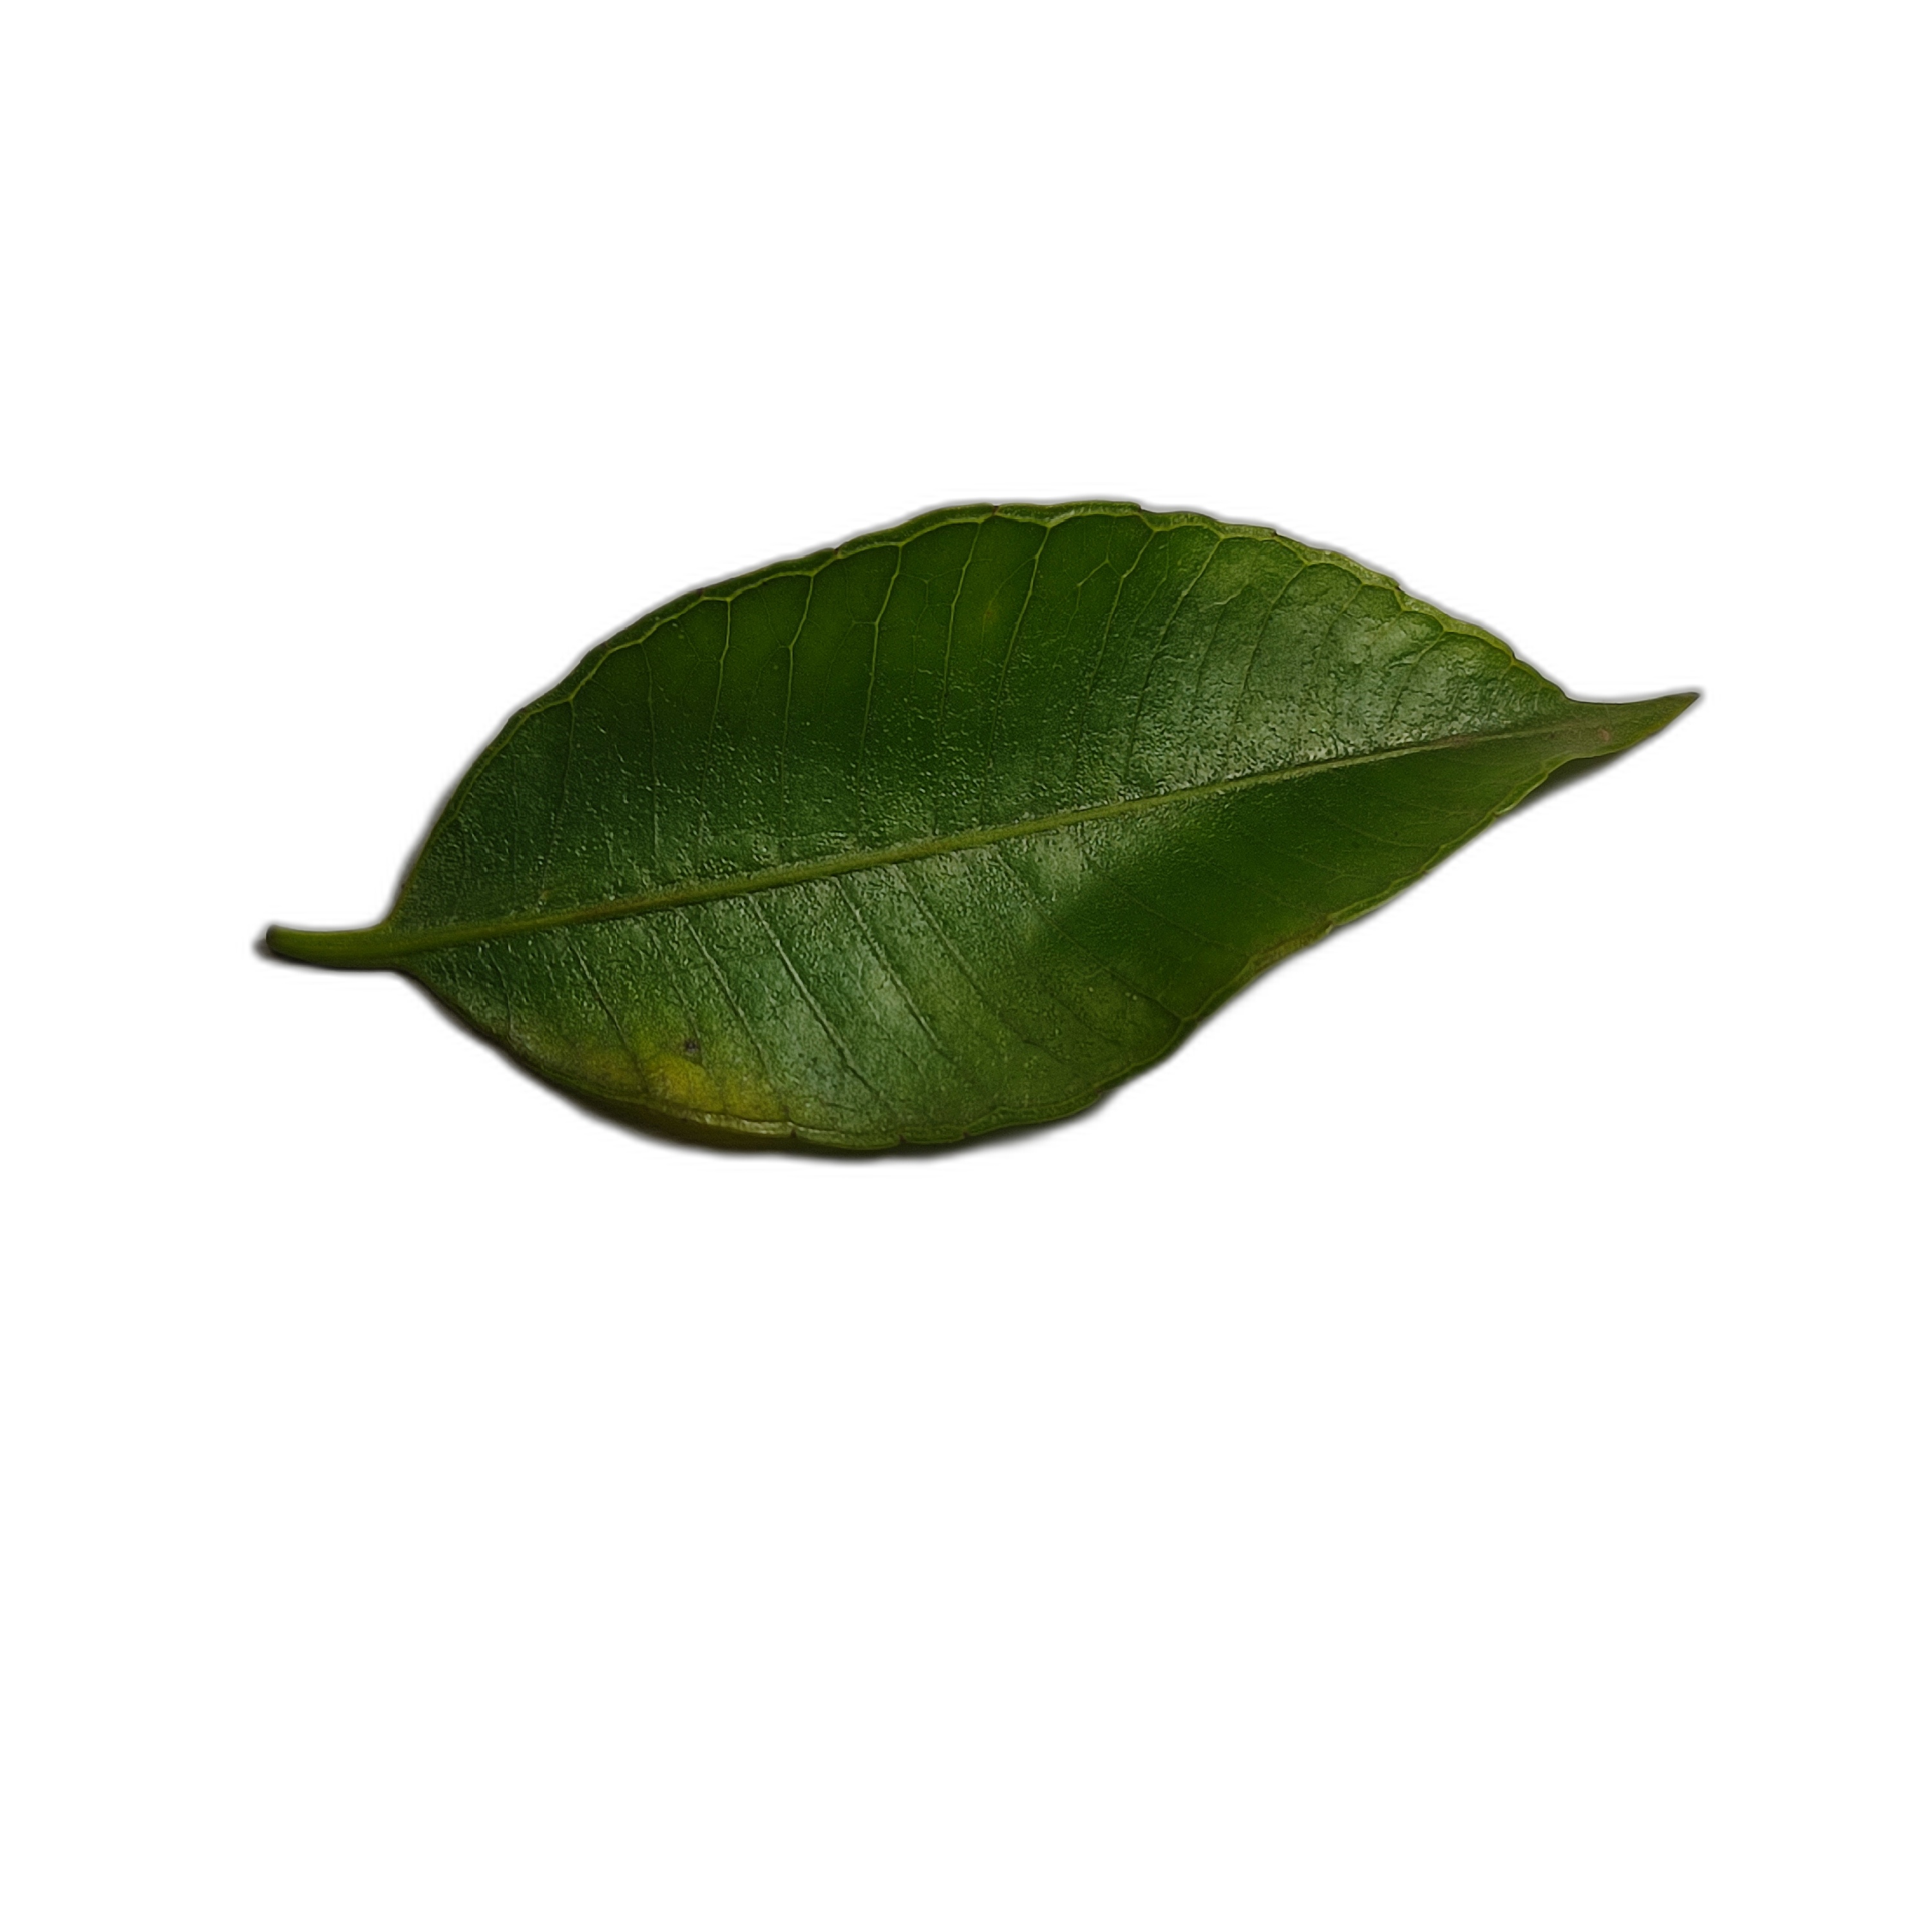
Label: healthy